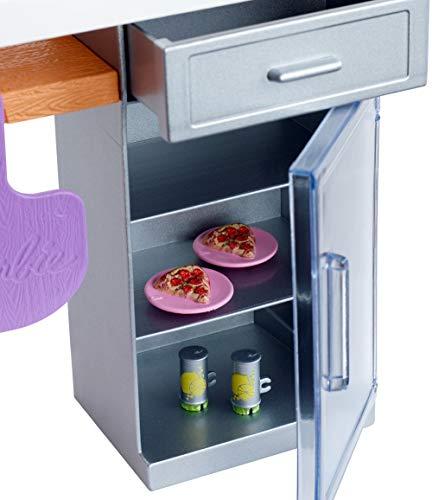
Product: Barbie Outdoor Furniture Set, Brick Pizza Oven
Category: Toys & Games | Dolls & Accessories | Playsets
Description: Soak up the sun with this Barbie collection of outdoor furniture.
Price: $7.99
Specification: ProductDimensions:7.5x3.2x10.5inches|ItemWeight:3.52ounces|ShippingWeight:12.8ounces(Viewshippingratesandpolicies)|ASIN:B07FFKDCNQ|Itemmodelnumber:FXG39|Manufacturerrecommendedage:36months-7years